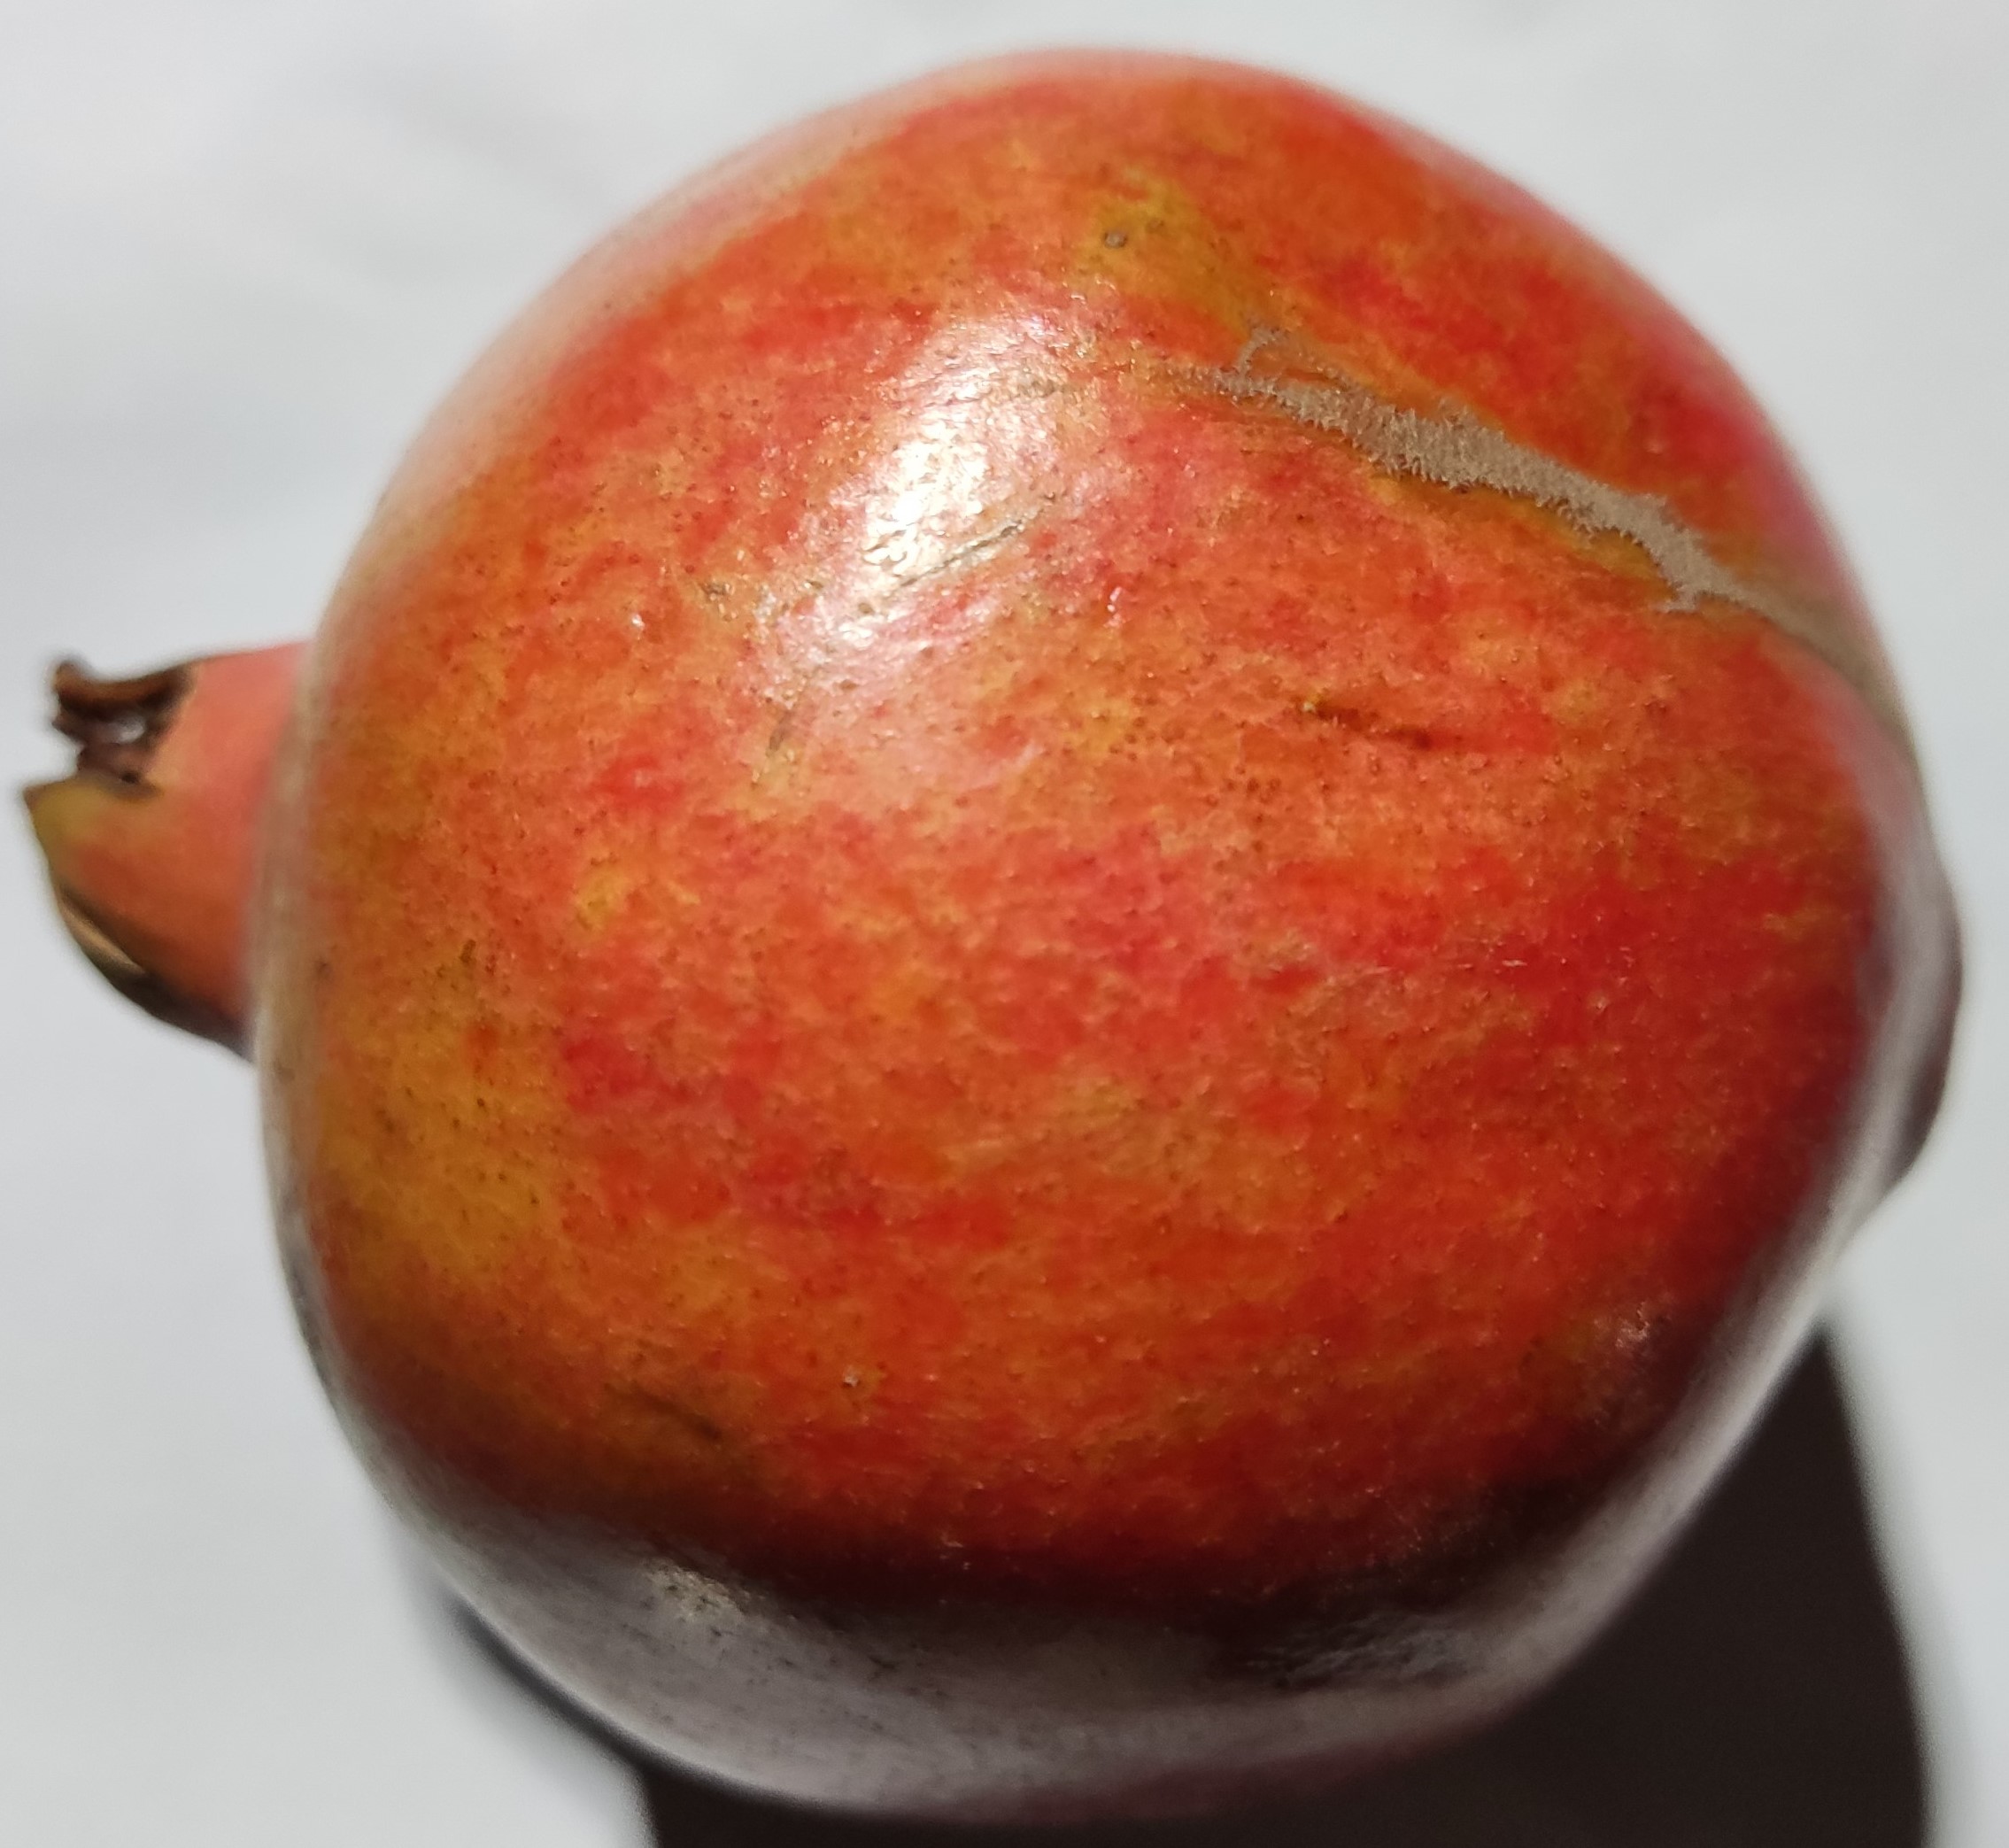
Fruit: pomegranate
Condition: fresh